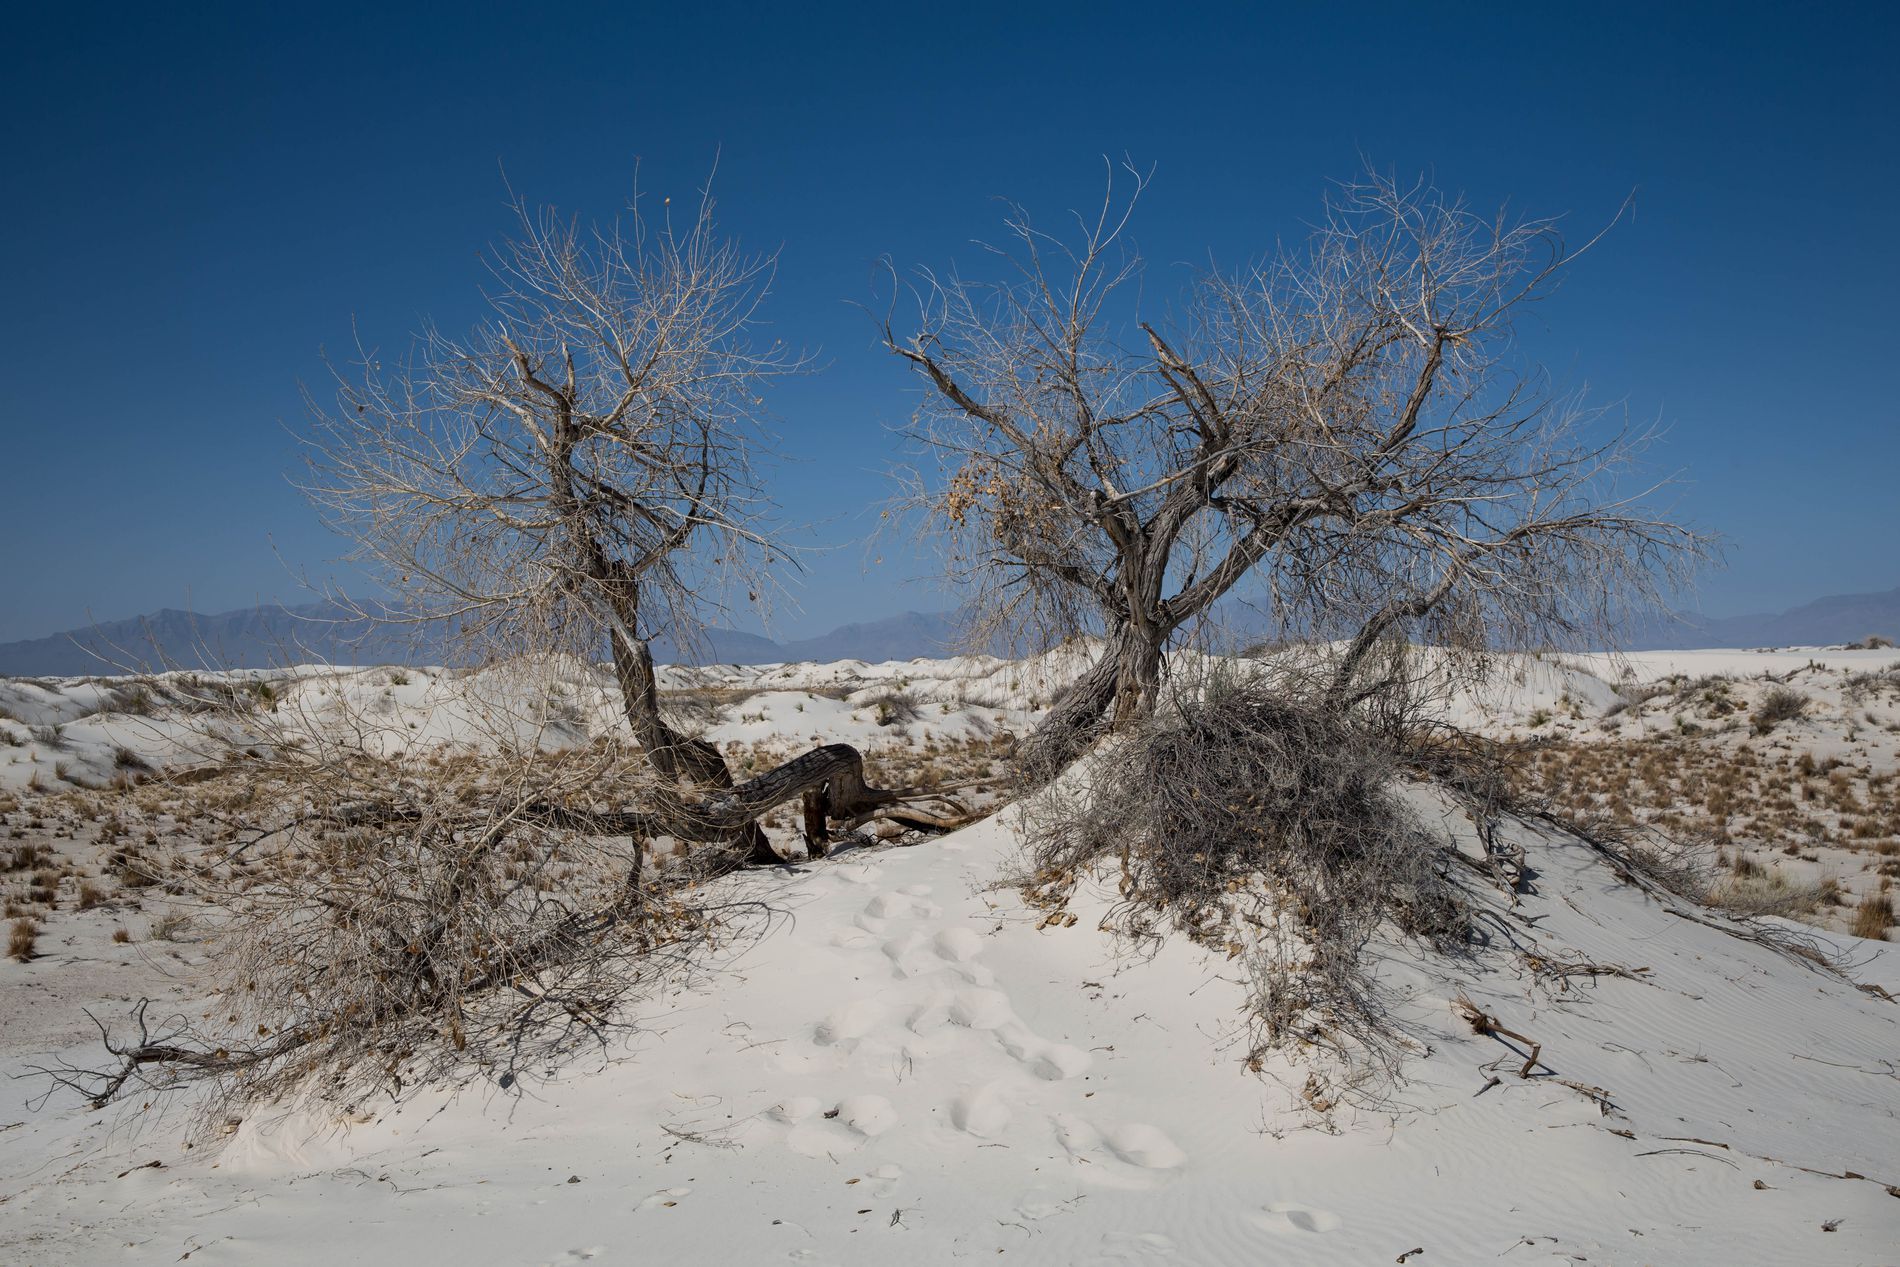
Desert Trees.
Two bare, weathered trees stand on a white sand dune, their branches reaching towards a clear blue sky. The ground is covered in fine white sand with scattered footprints. In the distance, hazy mountains are visible on the horizon under the bright daylight.
This wide shot captures a stark yet beautiful desert environment. The dramatic hue of the trees against the snowy white sand beneath a cloudless blue sky is an atmosphere of solitude and serenity. The mountains in the background add dimension to the parched terrain.
Labels: Plant, Tree, Ground, Nature, Outdoors, Scenery, Landscape, Animal, Bird, Wilderness, Ice, Vegetation, Tree Trunk, Wood, Snow, Weather, Winter, Deer, Mammal, Wildlife, Desert, Trees, Mountains, Sky
Camera: Canon Canon EOS 5D Mark III
Lens: EF24-70mm f/2.8L II USM, Canon EF 24-70mm f/2.8L II USM
Aperture: F9
Exposure: 1/640 sec
ISO: 100
Focal length: 35.0 mm